Abdul Baten Mojumdar Komol

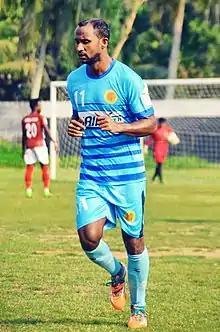
Komol with Chittagong Abahani in 2019

Abdul Baten Mojumdar Komol (born 2 August 1987) is a retired Bangladeshi professional footballer who currently works as the assistant head coach of Sheikh Russel KC. He represented the Bangladesh national team between 2008 and 2015.